Mary of Burgundy

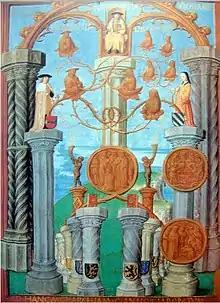
"Apotheosis of Charles V" by Clara Keyser: Charles V and his genealogical tree, with his two paternal grandparents standing on the columns of Hercules. The branch that leads to Philip the Fair also comes from the mother's side.

In the "Book of Hours of Mary and Maximilian" (Berlin, SM, Kupferstichkabinett, Ms. 78 B 12, f. 220v.), the falcon and the hunt scene were shown, not as display of political significance, but only tragedy. Karaskova suggests that the coincidence that combined the Duchess's favourite mode of portrayal and the manner of her death must have had an impact on the illustrator as well as the commissioner, in this case Maximilian. According to the documentary "Der letzte Ritter" by Zweites Deutsches Fernsehen (ZDF), in his conversations with their daughter Margaret, the emperor associated the call of the falcon with "the blackest day of his life" (he remained a passionate falconer though – In his cenotaph, where there are also Mary's and his statues, the belt of Mary's grandfather, Philip the Good, displays the image of a male falconer and a female falconer).